Archie Christie

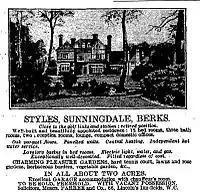
Advertisement placed by Christie for the sale of Styles in 1927

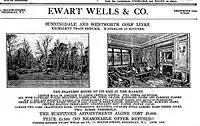
Advertisement placed by Christie for the sale of Styles in 1928

Nancy Neele was 10 years younger than Christie. She was born in 1899 to middle-class parents in Stockport, Cheshire. Her father, Charles Woodward Neele, was the Chief Electrical Engineer to the Great Central Railway. Her mother, Mabel Lily Fraser, came from a cultured family where music dominated. She was one of five sisters who played orchestral music, and they were described by one newspaper as showing "a proficiency in handling their instruments that enables them to perform with grace and ease the most exacting and high class music".